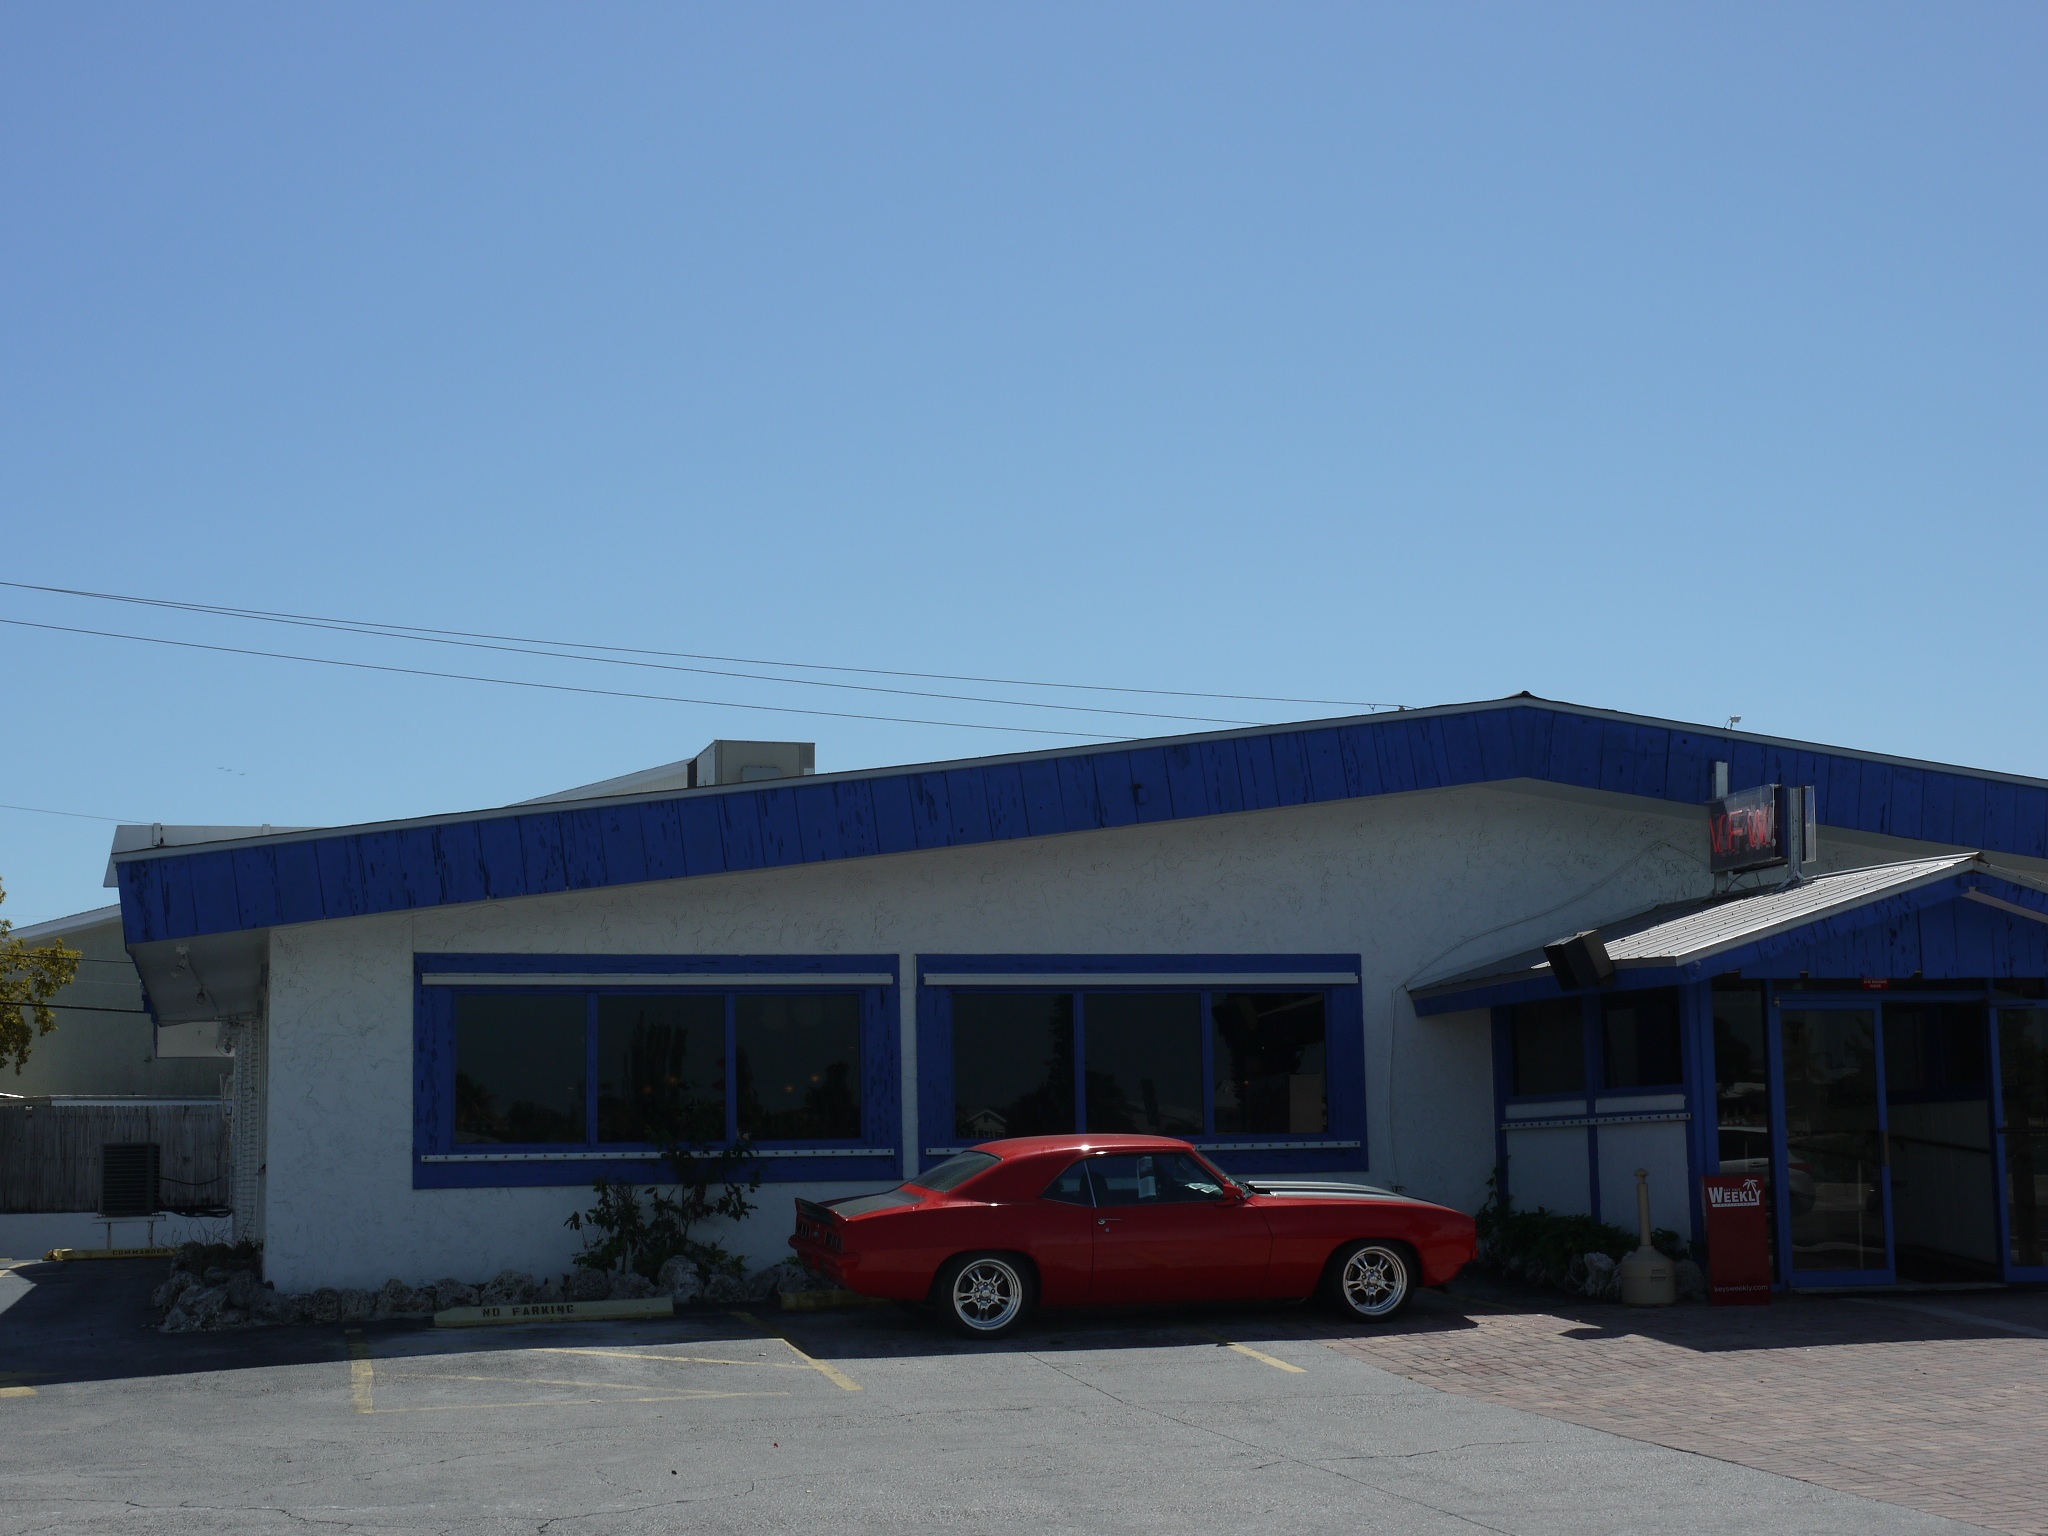
house, roof, home, facade, property, real estate